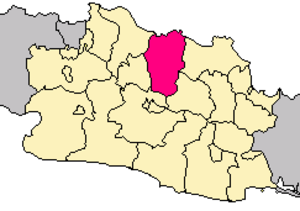
Le kabupaten de Subang, en indonésien Kabupaten Subang, est un kabupaten d'Indonésie situé dans la province de Java occidental.